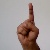
The image shows a hand gesture representing the letter 'D' in Indian Sign Language.